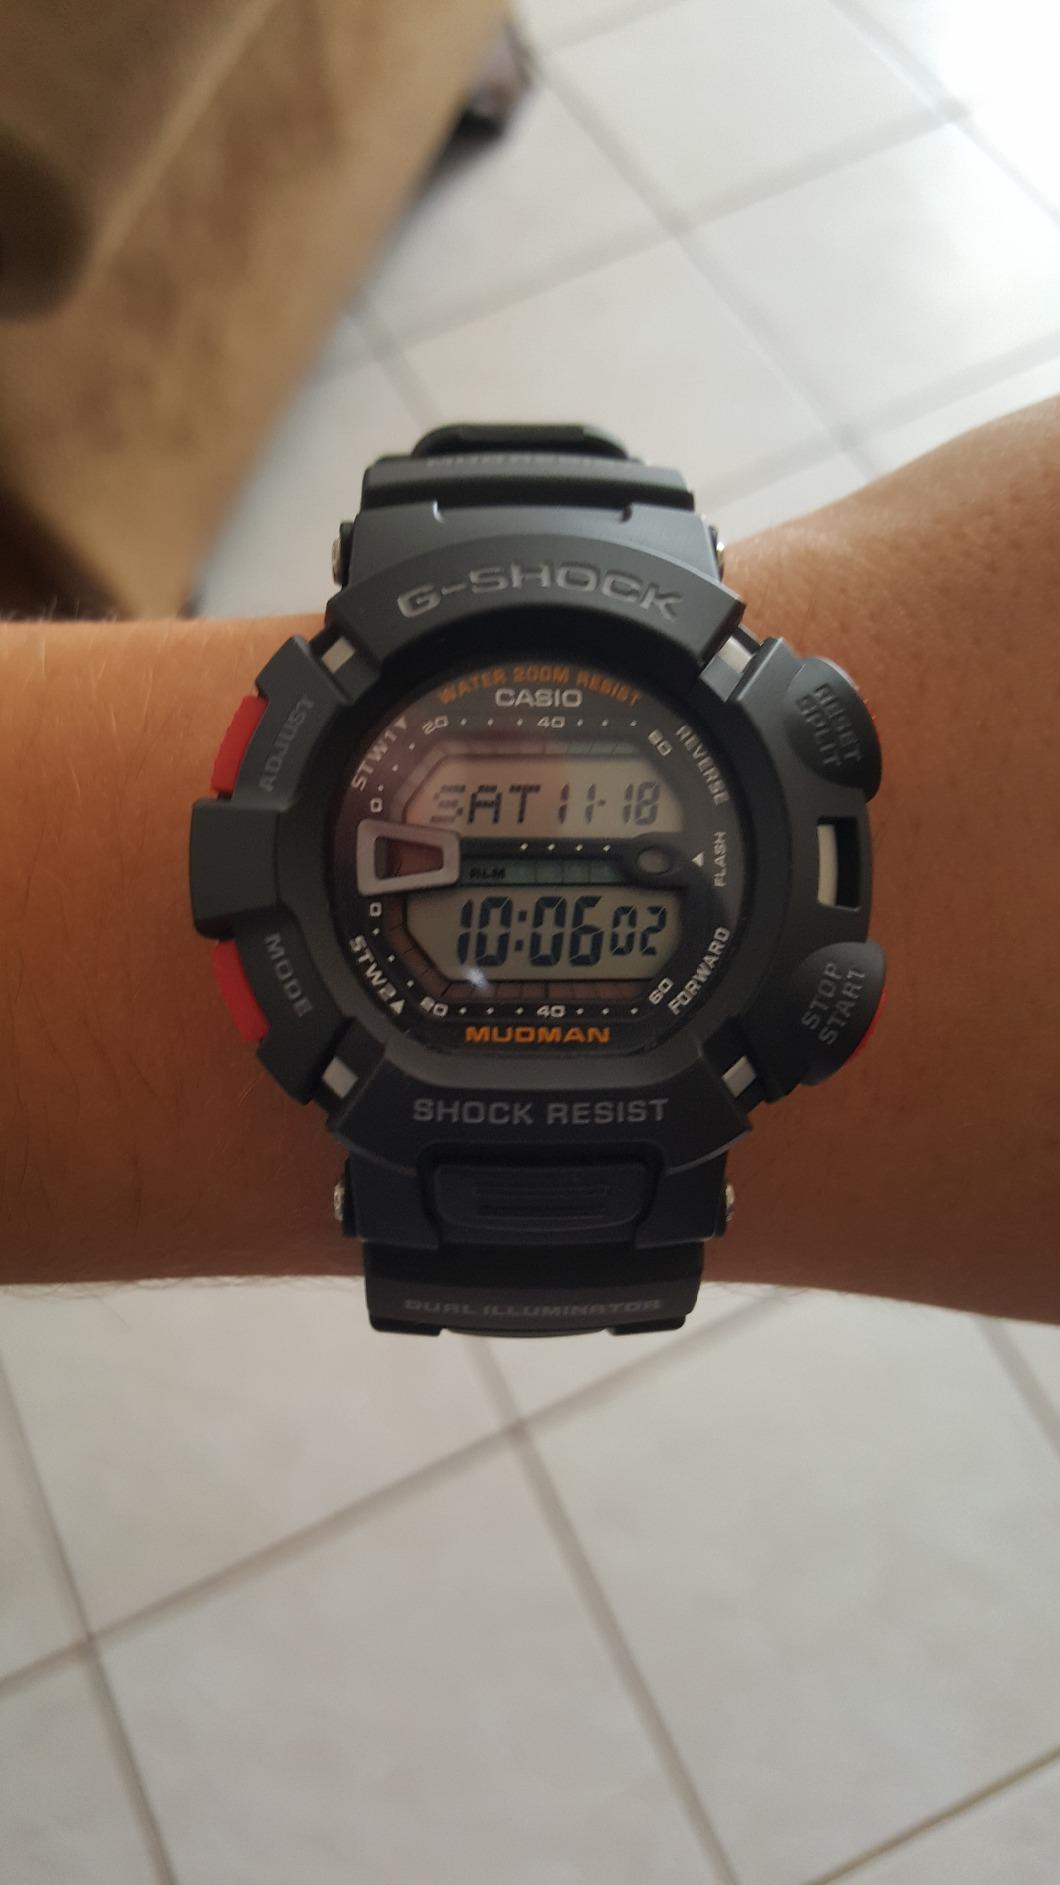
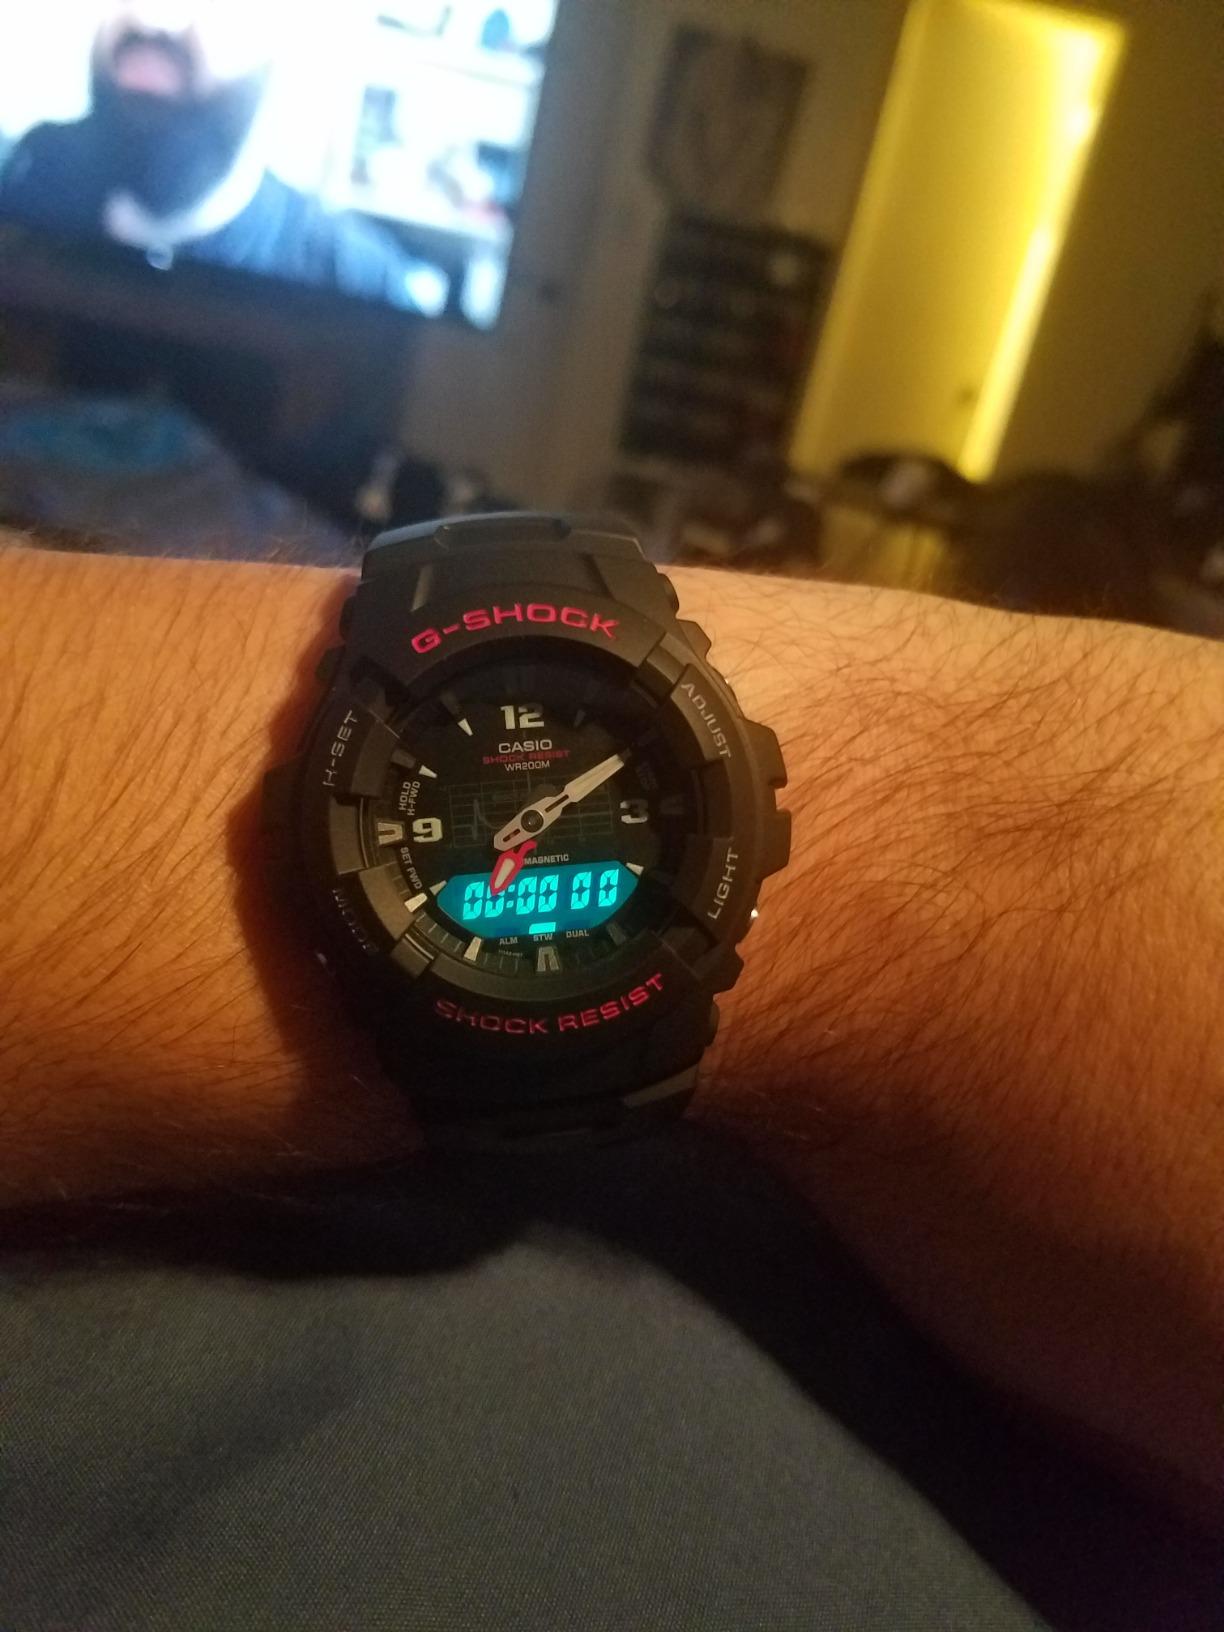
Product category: accessories_watch
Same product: no